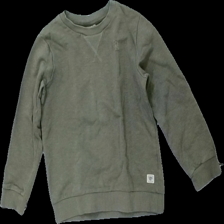
View: front
Type: Sweater
Category: Children
Brand: Not in the list
Brand text on label: serneholt
Colors: Green
Material: 100% cotton
Pattern: Logo print
Cut: Regular
Size: 122
Season: All
Holes: Major
Damage: hål
Damage location: bottom left
Damage 2 location: middle left
Price range: <50
Recommended usage: Export
Description: grön långärmad tjocktröja med logga fram, flera hål nedtill